Springlands

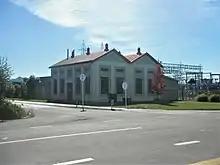
Springlands diesel station

An industrial building on Old Renwick Road, adjacent to the Transpower substation, contains diesel generators that date back to 1930.